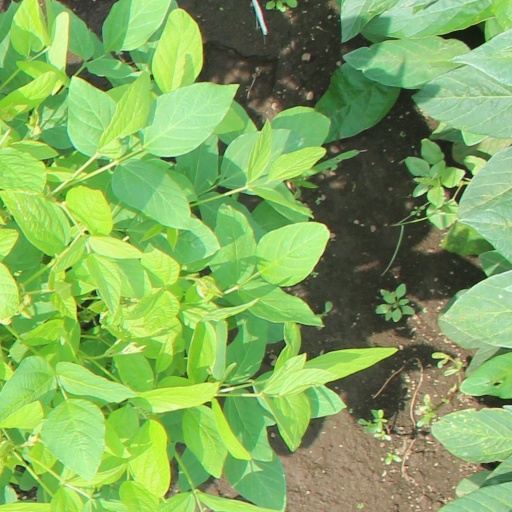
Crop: soybean